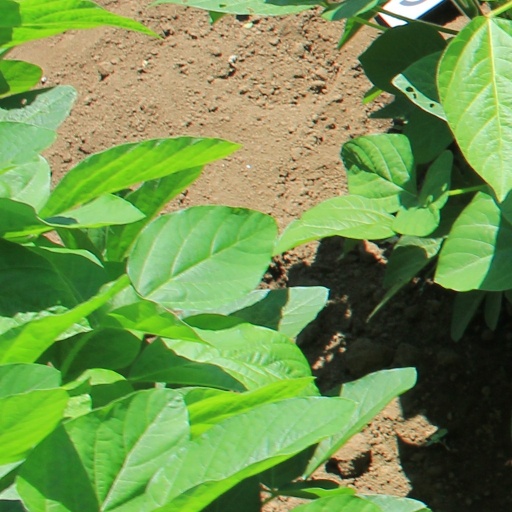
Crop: soybean